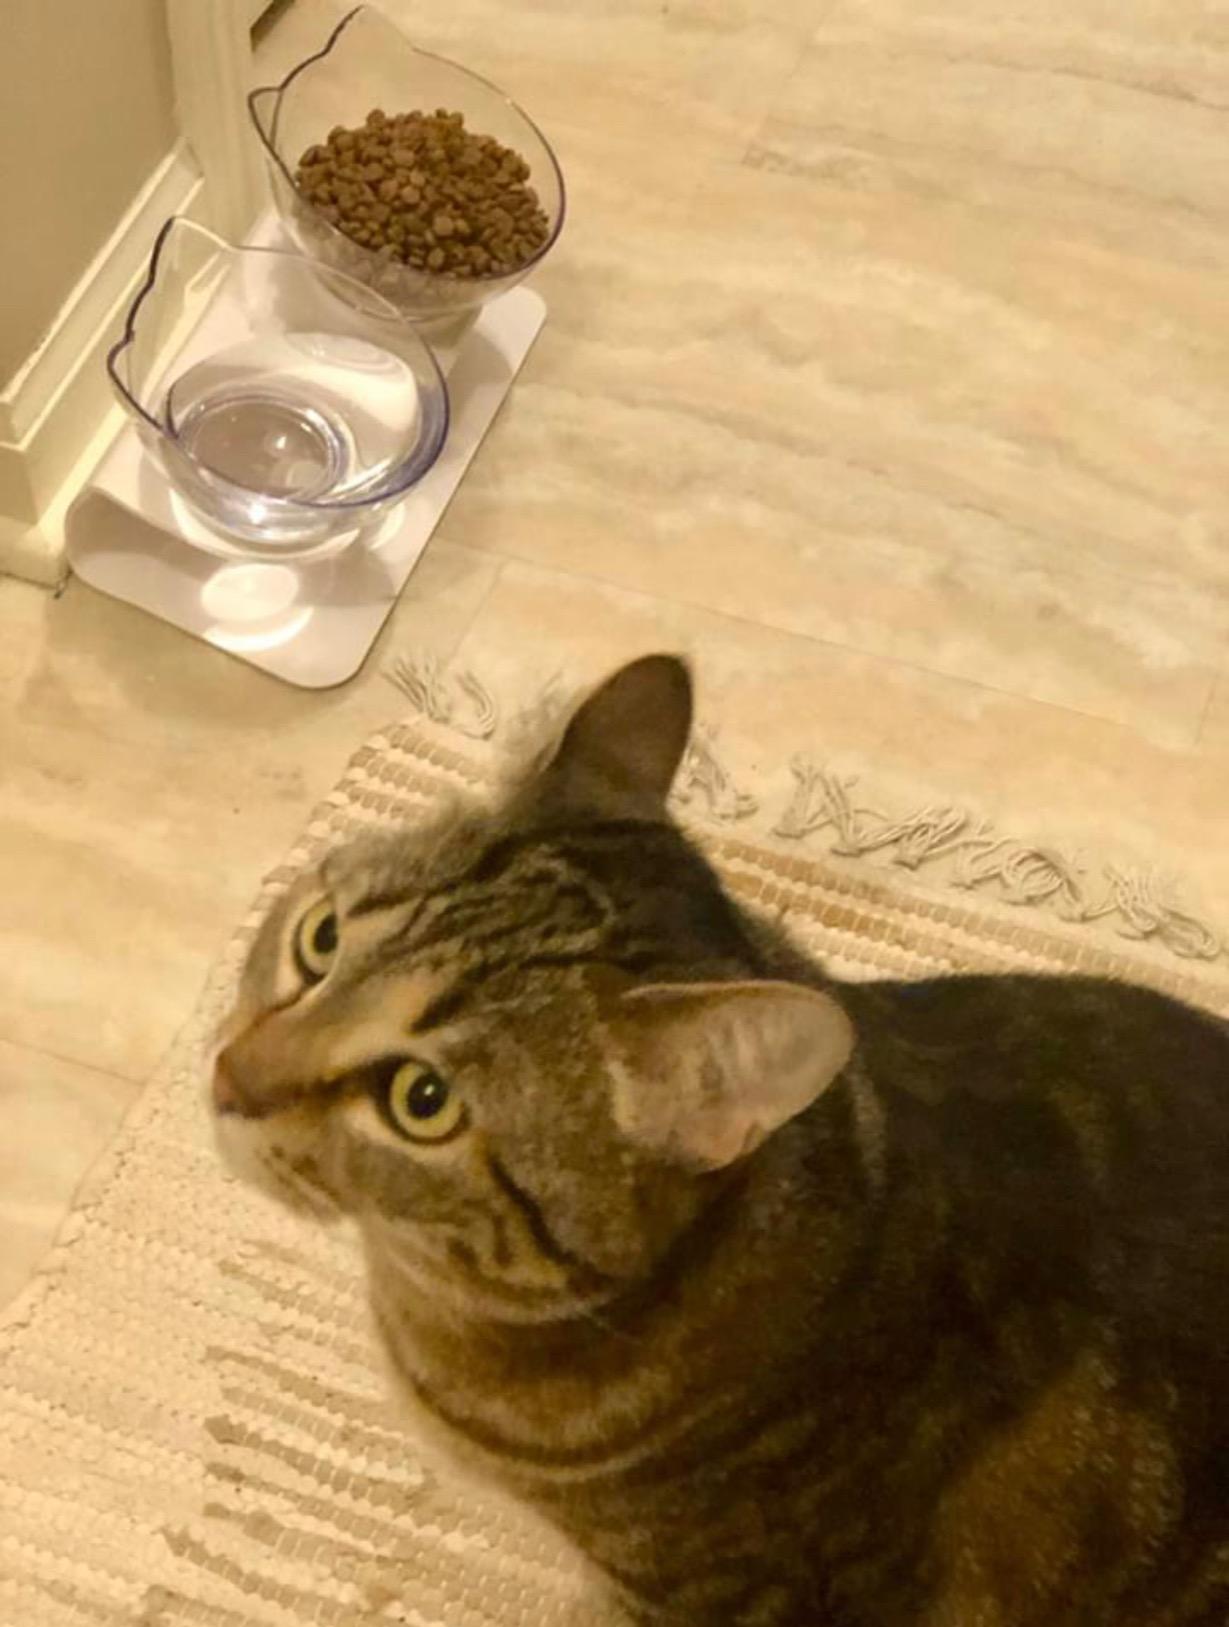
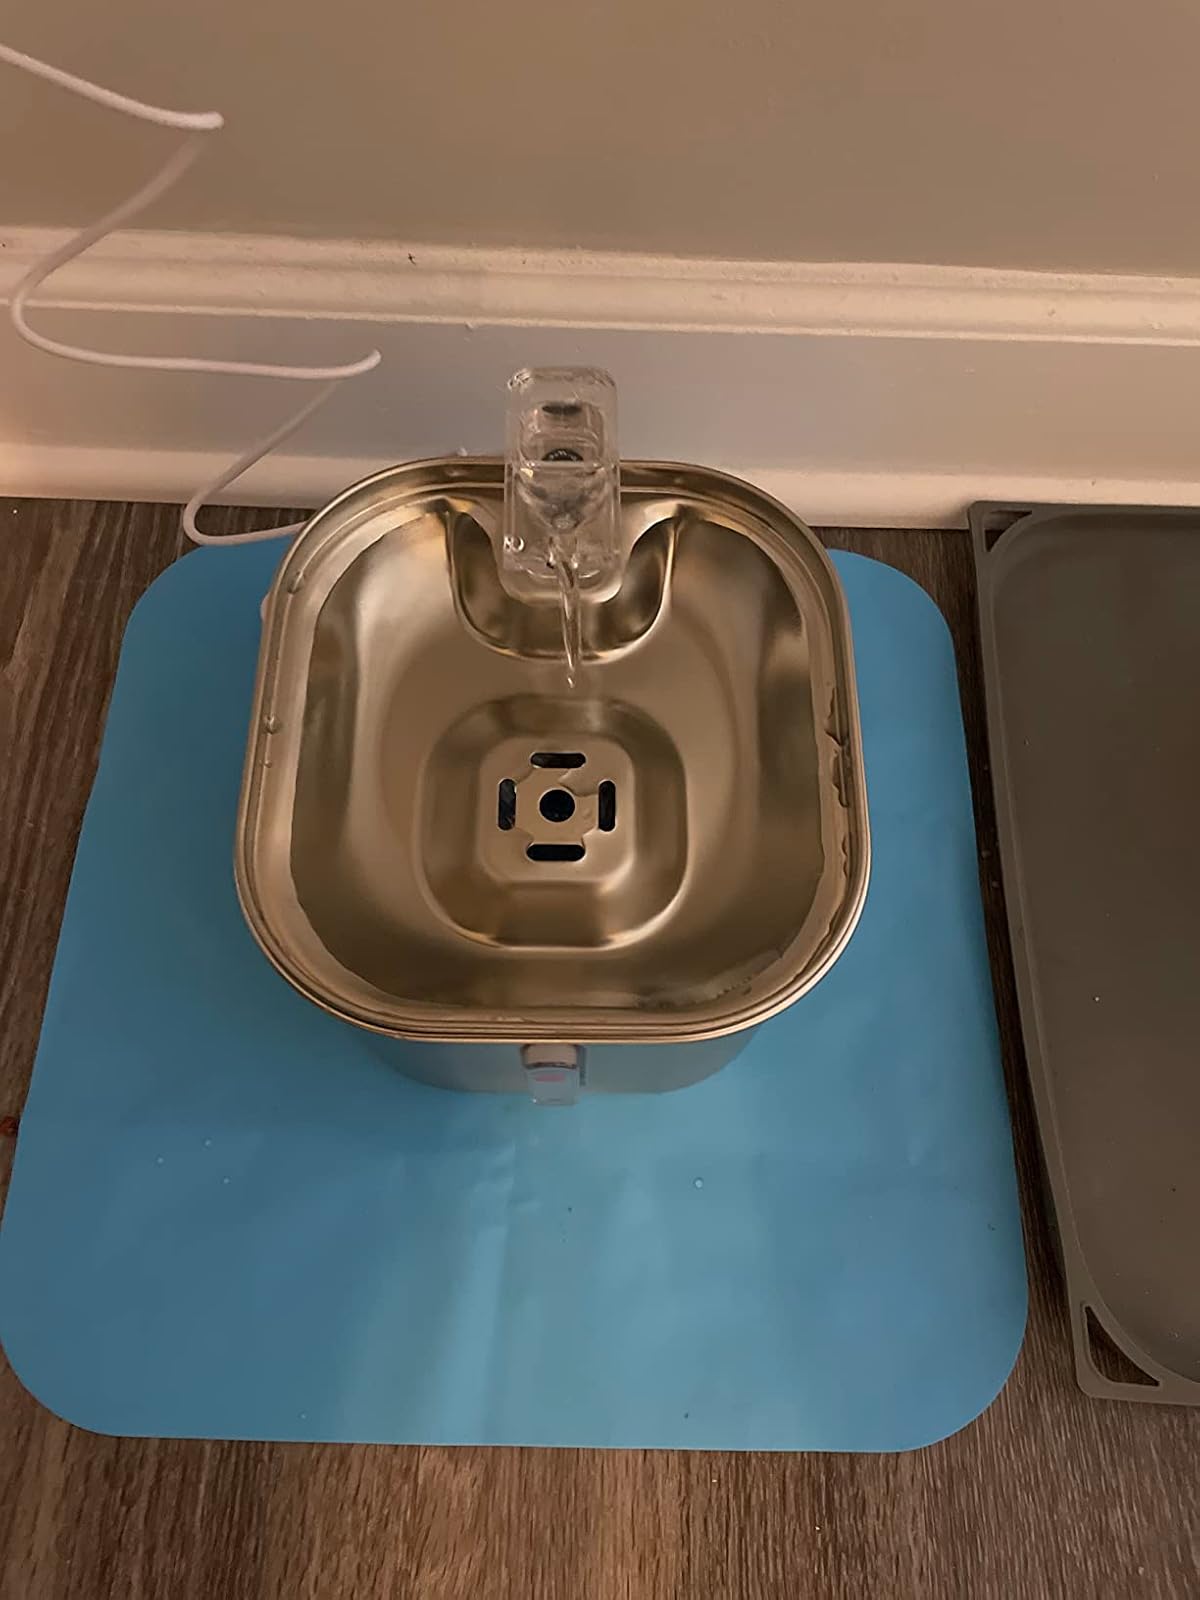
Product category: items_bowl
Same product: no